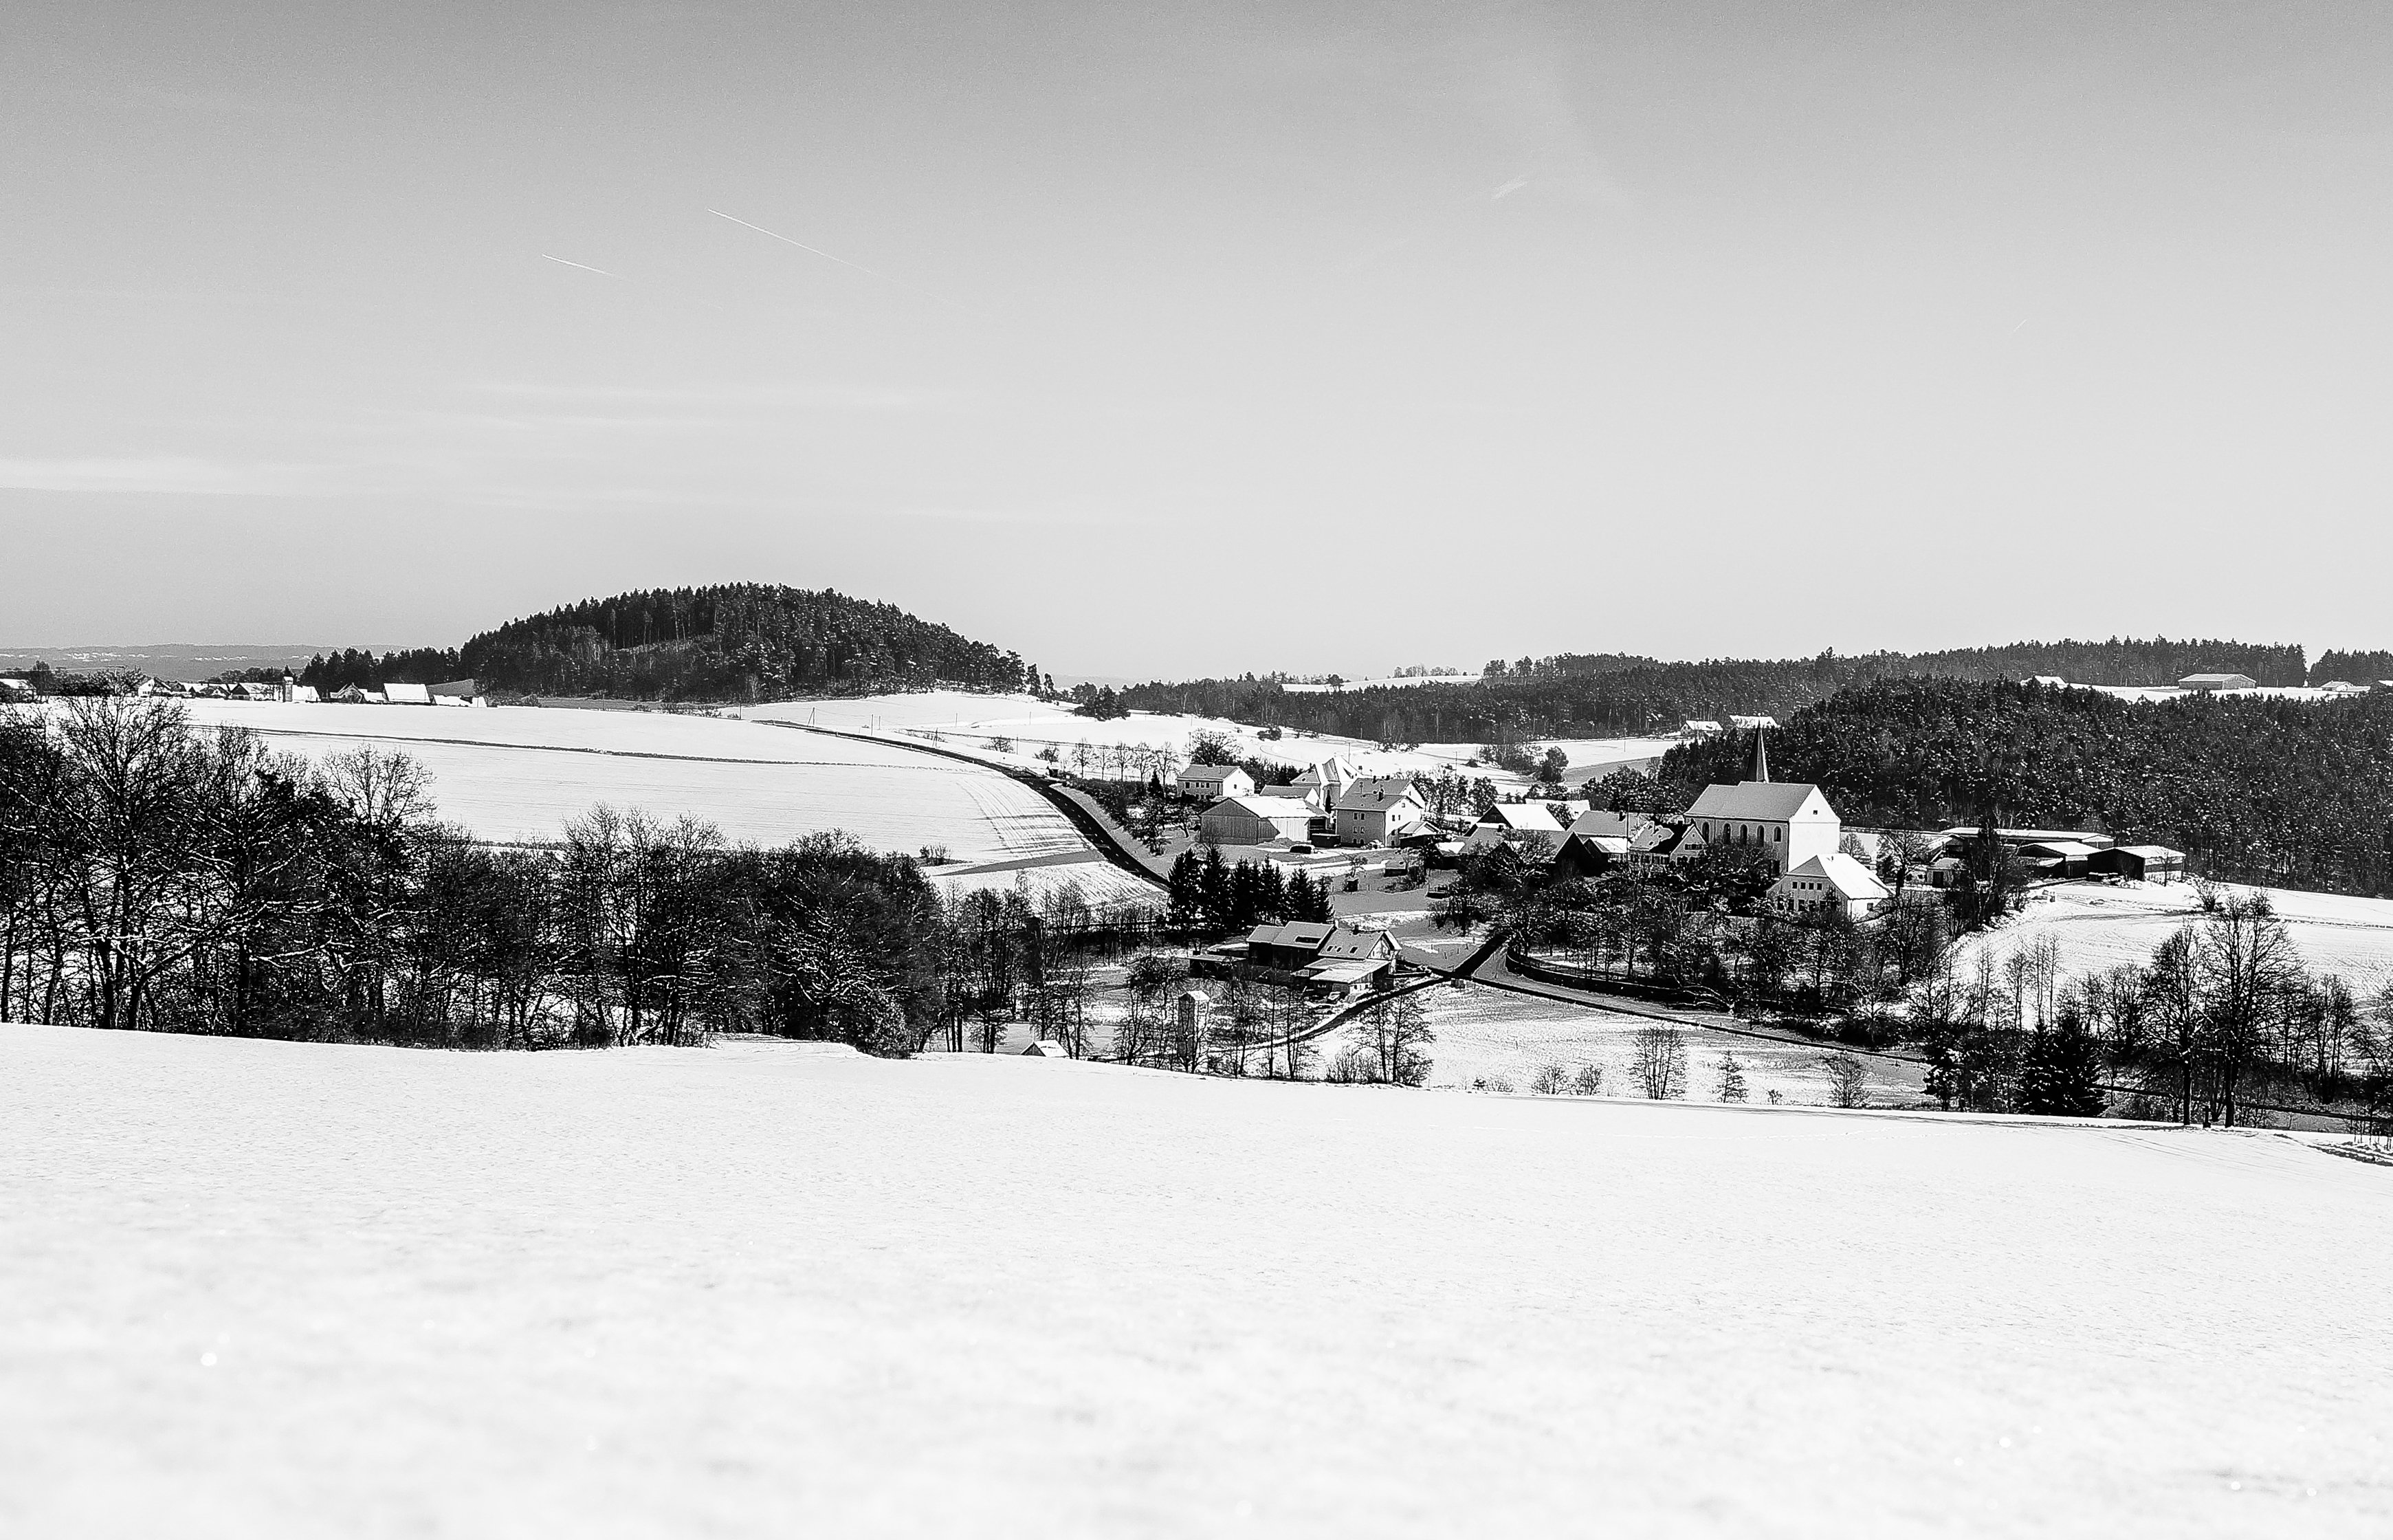
landscape, mountain, snow, winter, black and white, white, photography, weather, black, monochrome, season, art, mono, germany, deutschland, landschaft, weiss, schwarz, bayern, bavaria, monochrom, oberpfalz, kirchberg, monochrome photography